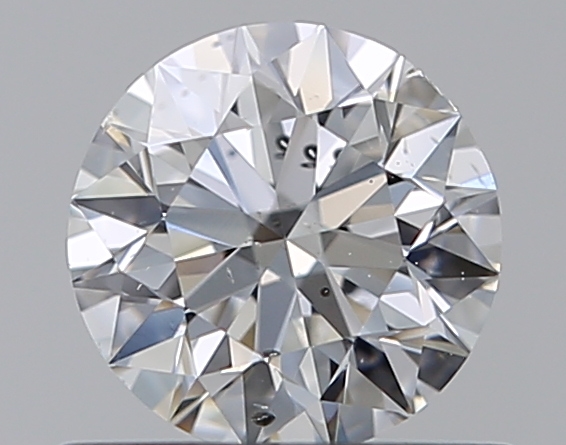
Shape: round
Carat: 0.5
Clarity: SI2
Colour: E
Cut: EX
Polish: EX
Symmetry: EX
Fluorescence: N
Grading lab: GIA
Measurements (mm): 5.05 x 5.08 x 3.16